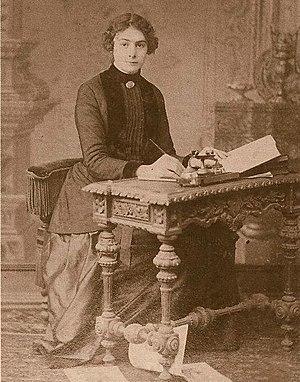
Selma Rıza, née le 5 février 1872 et morte le 5 octobre 1931, est la première journaliste turque et l'une des premières romancières de son pays.